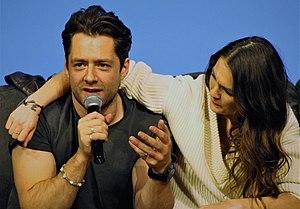
Richard Rankin est un acteur écossais.